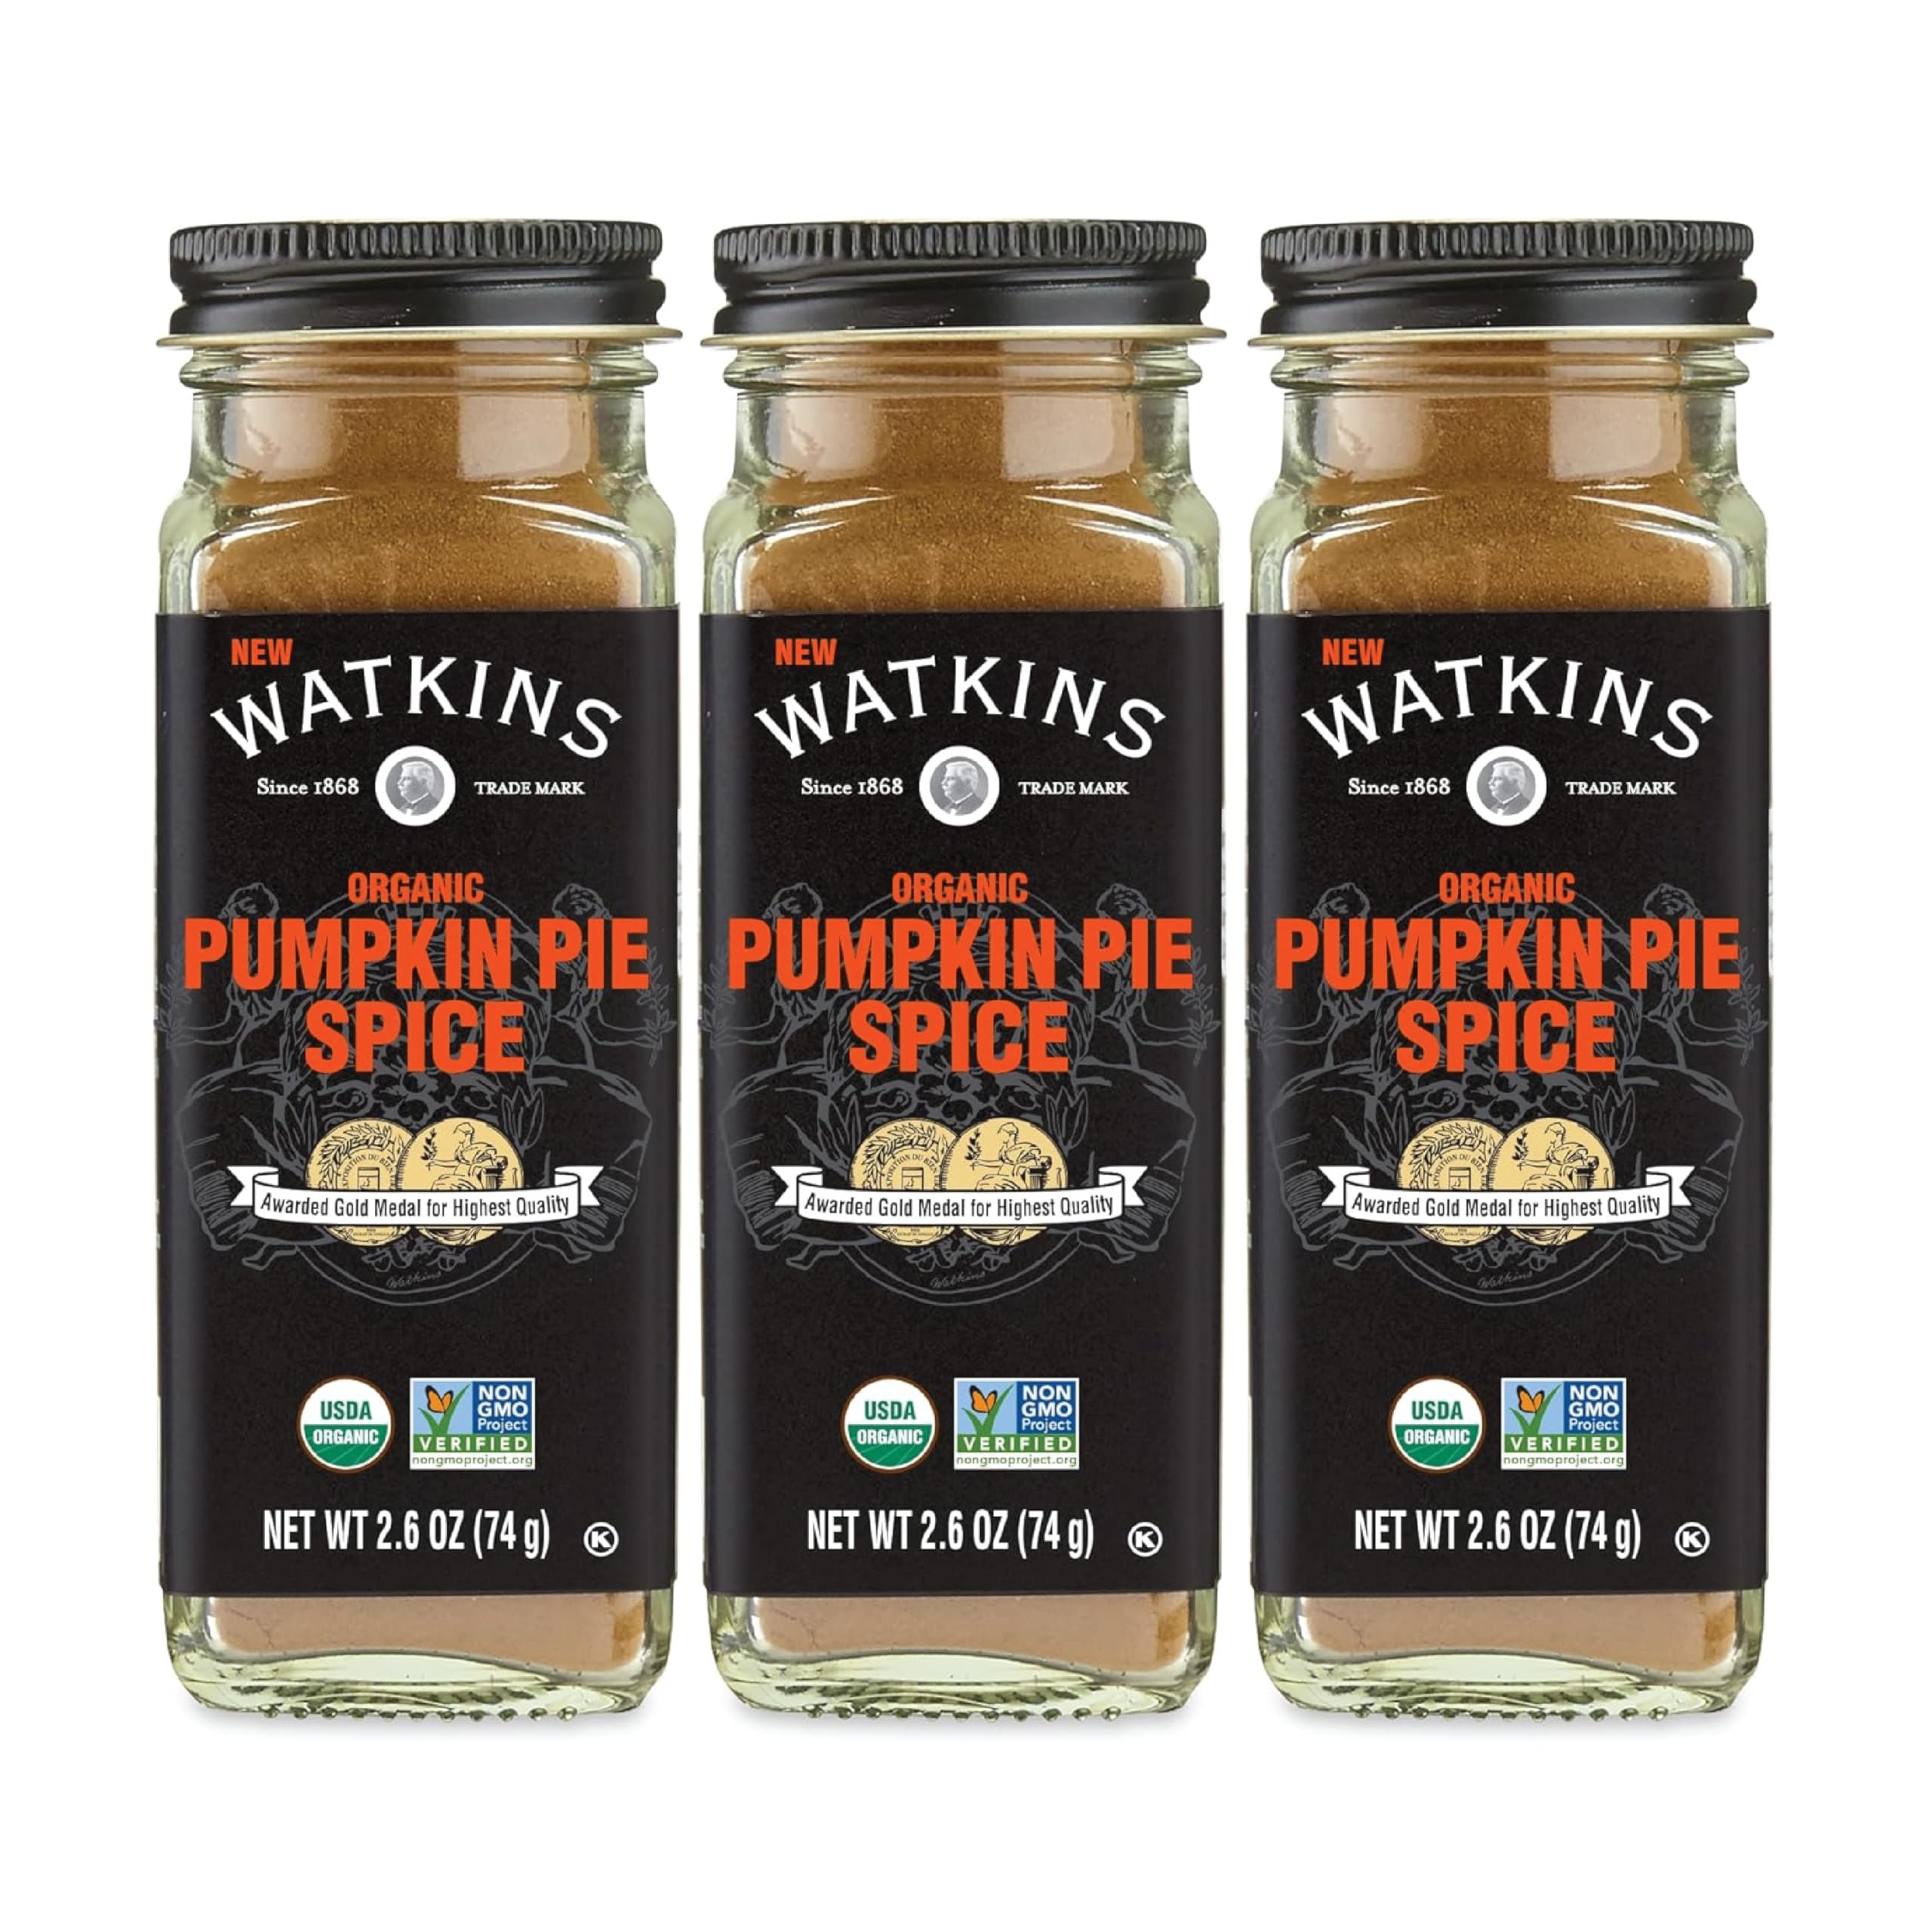
Item Name: Watkins Organic Pumpkin Pie Spice, 2.6 oz., Pack of 3
Bullet Point 1: Superior quality, gourmet spices and herbs
Bullet Point 2: Custom recyclable bottle
Bullet Point 3: Use in pie, bread, cookies, or pancakes. Mix into your favorite coffee or espresso beverage.
Bullet Point 4: USDA certified organic
Bullet Point 5: Non-GMO project verified
Value: 7.8
Unit: Ounce

Price: 13.955